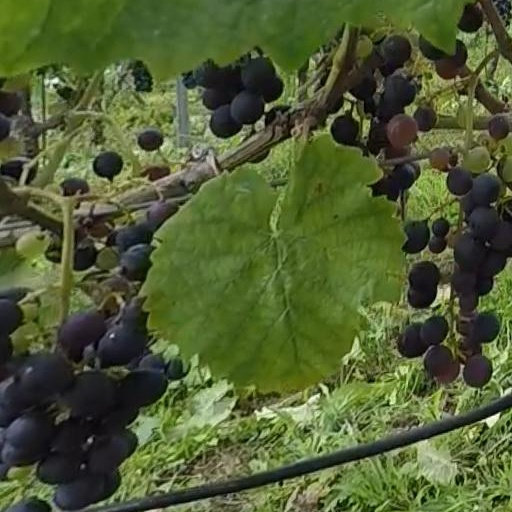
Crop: grape